Bōkyaku Tantei

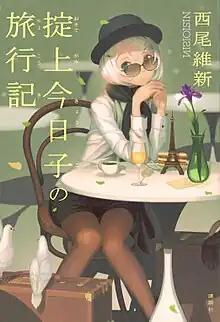
Cover of the eighth novel, featuring Kyōko

is a Japanese mystery novel series written by Nisio Isin and illustrated by Vofan. It has been published by Kodansha since October 2014 under their Kodansha Bungei label. A manga adaptation by Yō Asami titled was serialized in Kodansha's "Monthly Shōnen Magazine" from August 2015 to March 2017. It was collected in five "tankōbon" volumes. A Japanese drama adaptation also titled "Okitegami Kyōko no Bibōroku" aired for 10 episodes on NTV from October to December 2015.